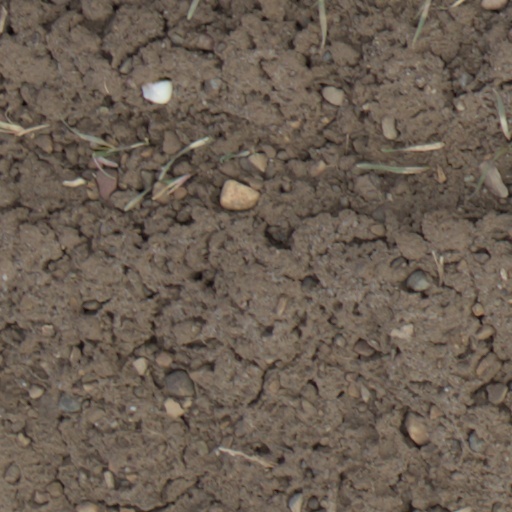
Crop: wheat